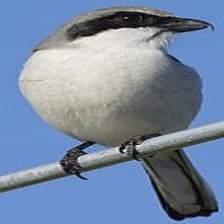
Species: LOGGERHEAD SHRIKE
Scientific name: LANIUS LUDOVICIANUS